Zukiswa Wanner

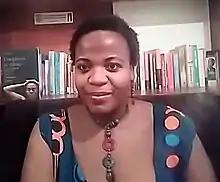
Wanner discusses anthology "New Daughters of Africa" in 2020

Zukiswa Wanner (born 1976) is a South African journalist, novelist and editor born in Zambia and now based in Kenya. Since 2006, when she published her first book, her novels have been shortlisted for awards including the South African Literary Awards (SALA) and the Commonwealth Writers' Prize. In 2015, she won the K Sello Duiker Memorial Literary Award for "London Cape Town Joburg" (2014). In 2014, Wanner was named on the Africa39 list of 39 Sub-Saharan African writers aged under 40 with potential and talent to define trends in African literature.